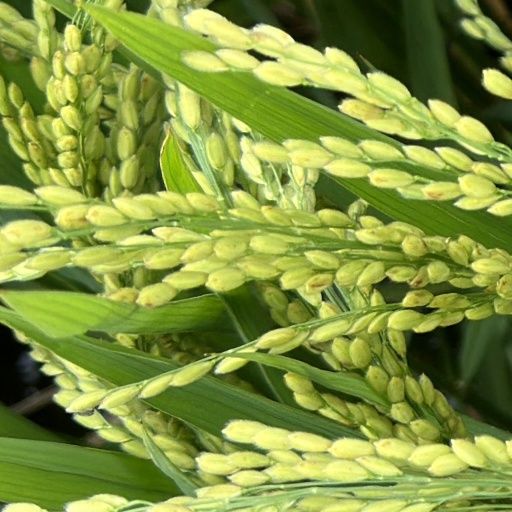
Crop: rice